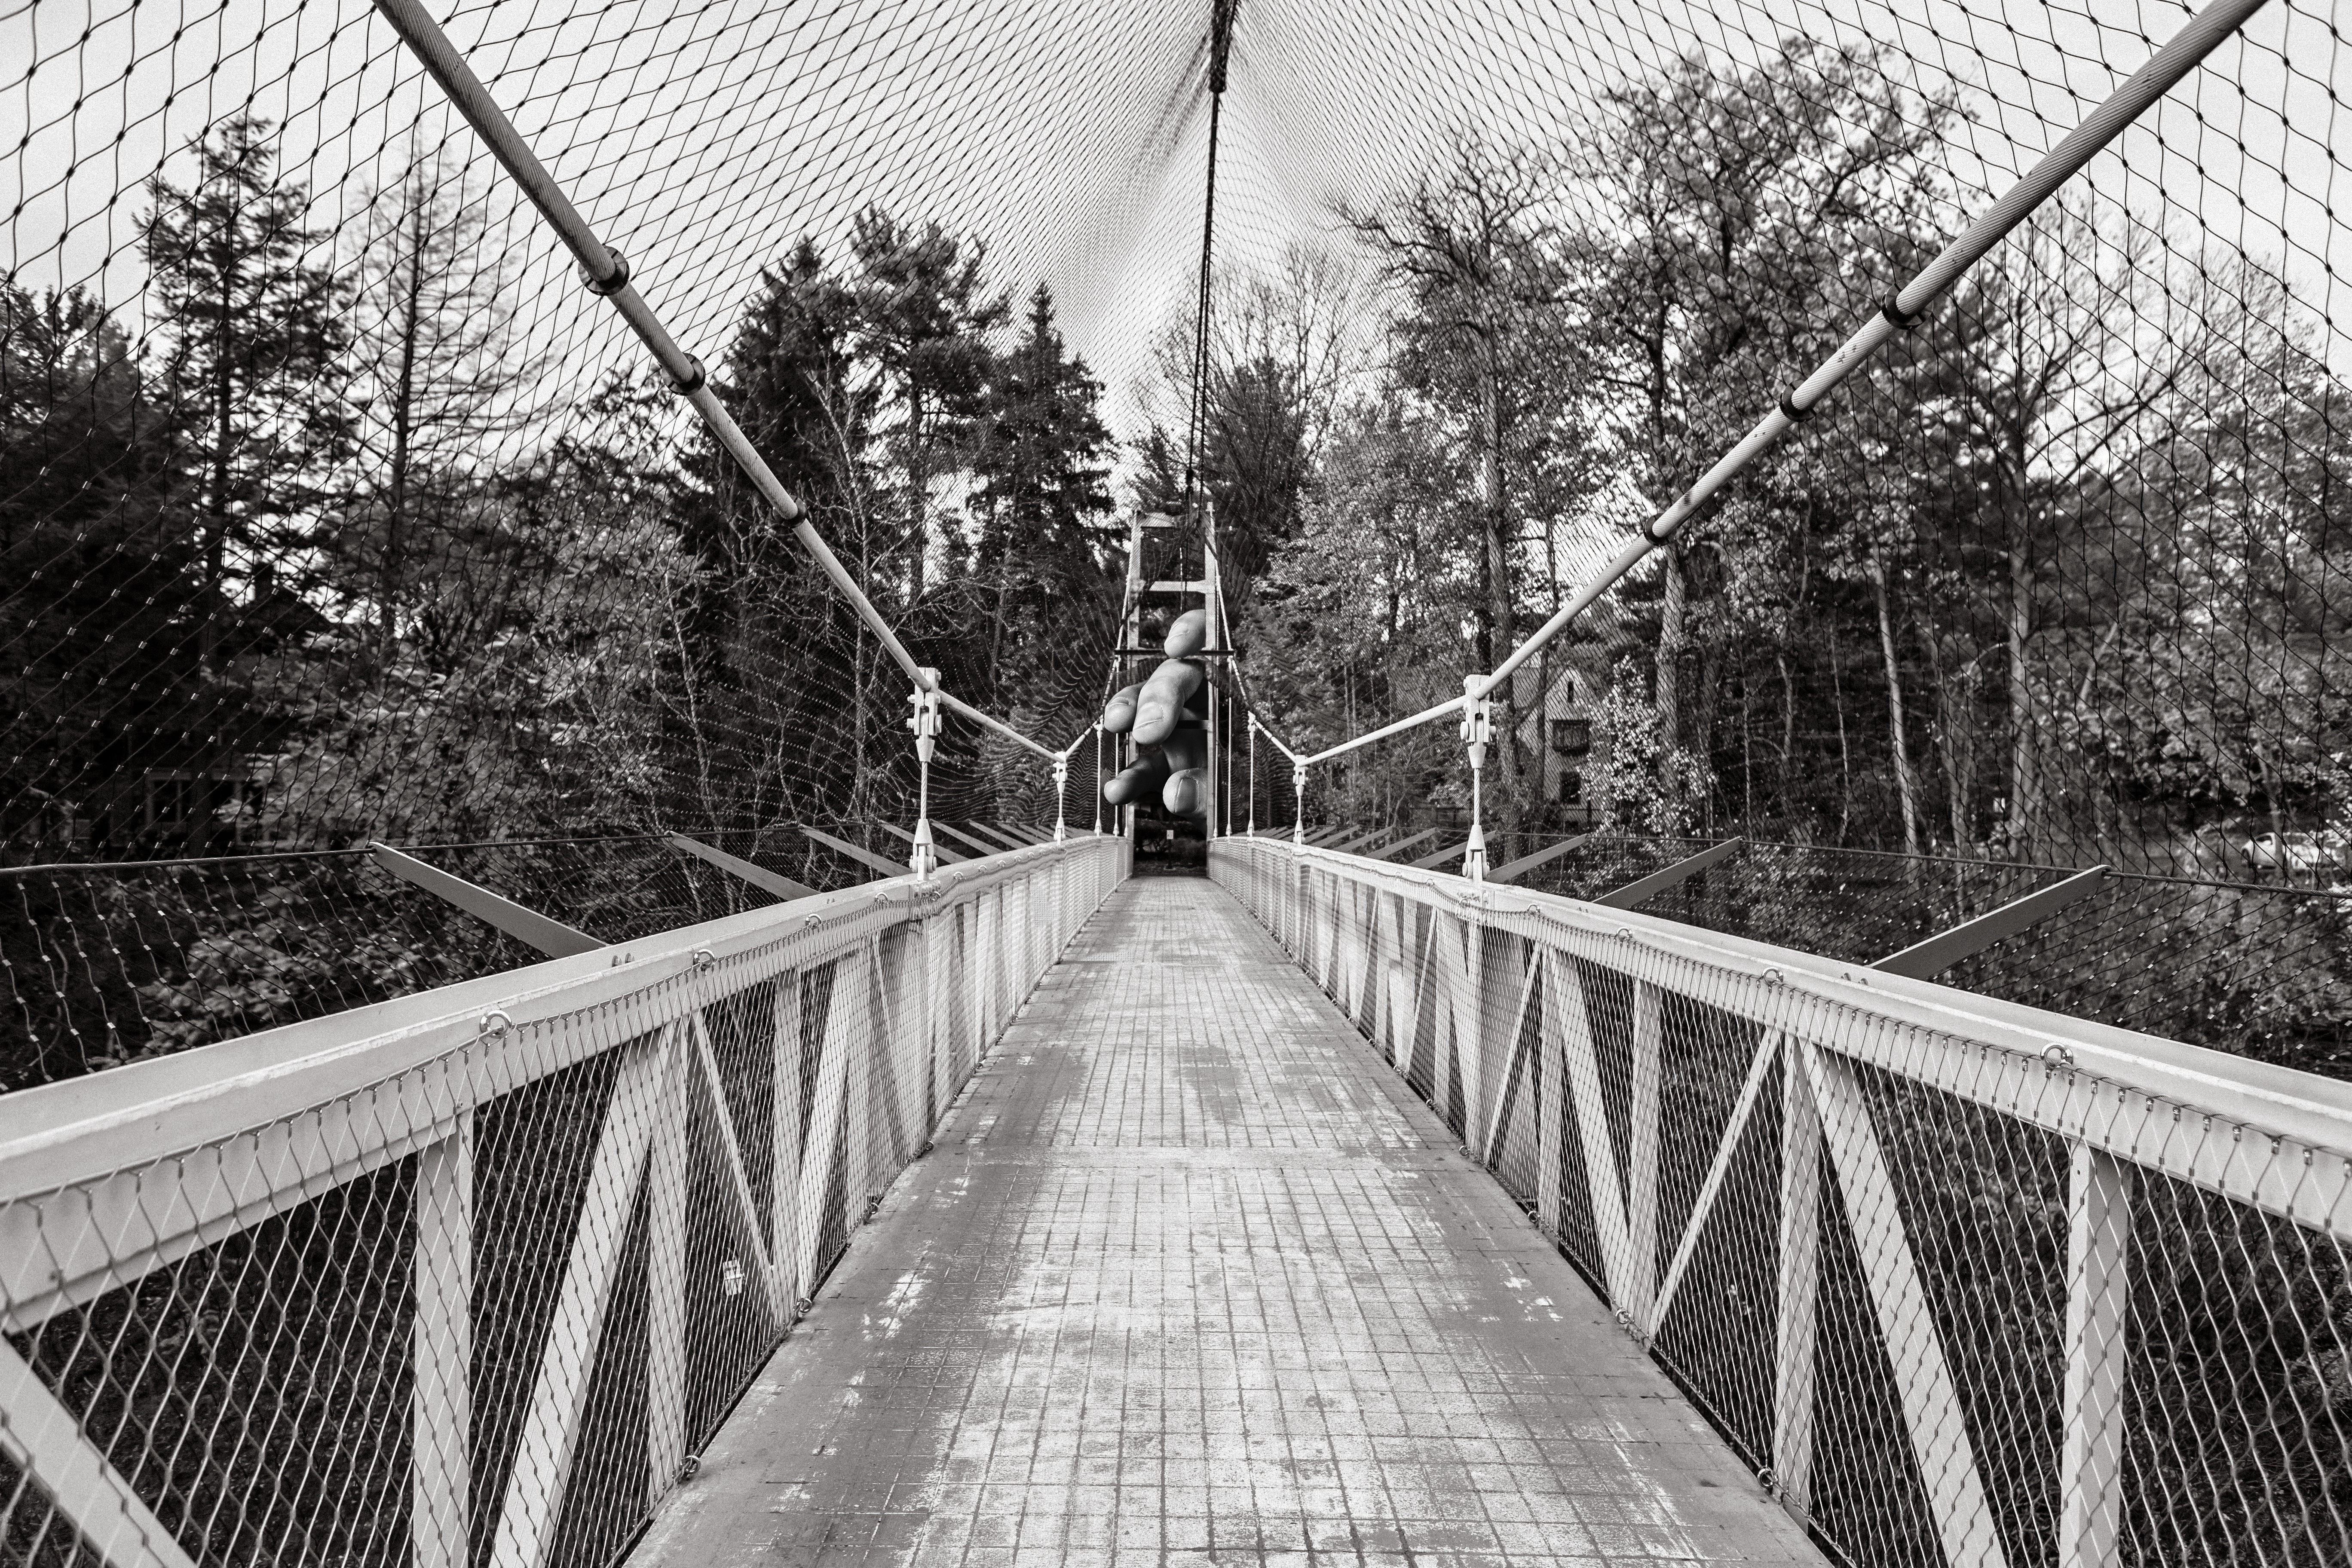
hand, winter, rope, fence, black and white, architecture, wood, track, bridge, old, suspension bridge, monochrome, cage, trees, fingers, net, planks, wooden, voodoo, monochrome photography, nonbuilding structure